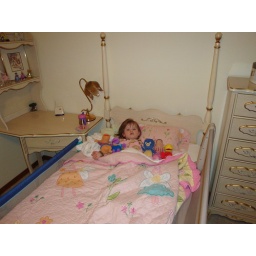
Evelyn in her big girl bed (Kim's furniture from her childhood).